Edgardo Miranda-Rodriguez

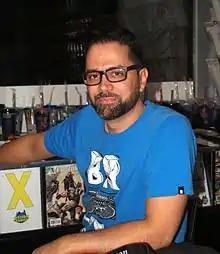
Edgardo Miranda-Rodriguez, Editor-in-Chief of Darryl Makes Comics, at a Nov. 2014 book signing for "DMC" #1

Edgardo Miranda-Rodriguez (born June 21, 1970) is a writer at Marvel Entertainment, Editor-in-Chief at Darryl Makes Comics LLC, Art Director/Owner at Somos Arte and Studio Edgardo creative services, and creator of "La Borinqueña", an original comic book character that has grown into a cultural phenomenon and a nationally recognized symbol of Puerto Rican patriotism, social justice, and equality.